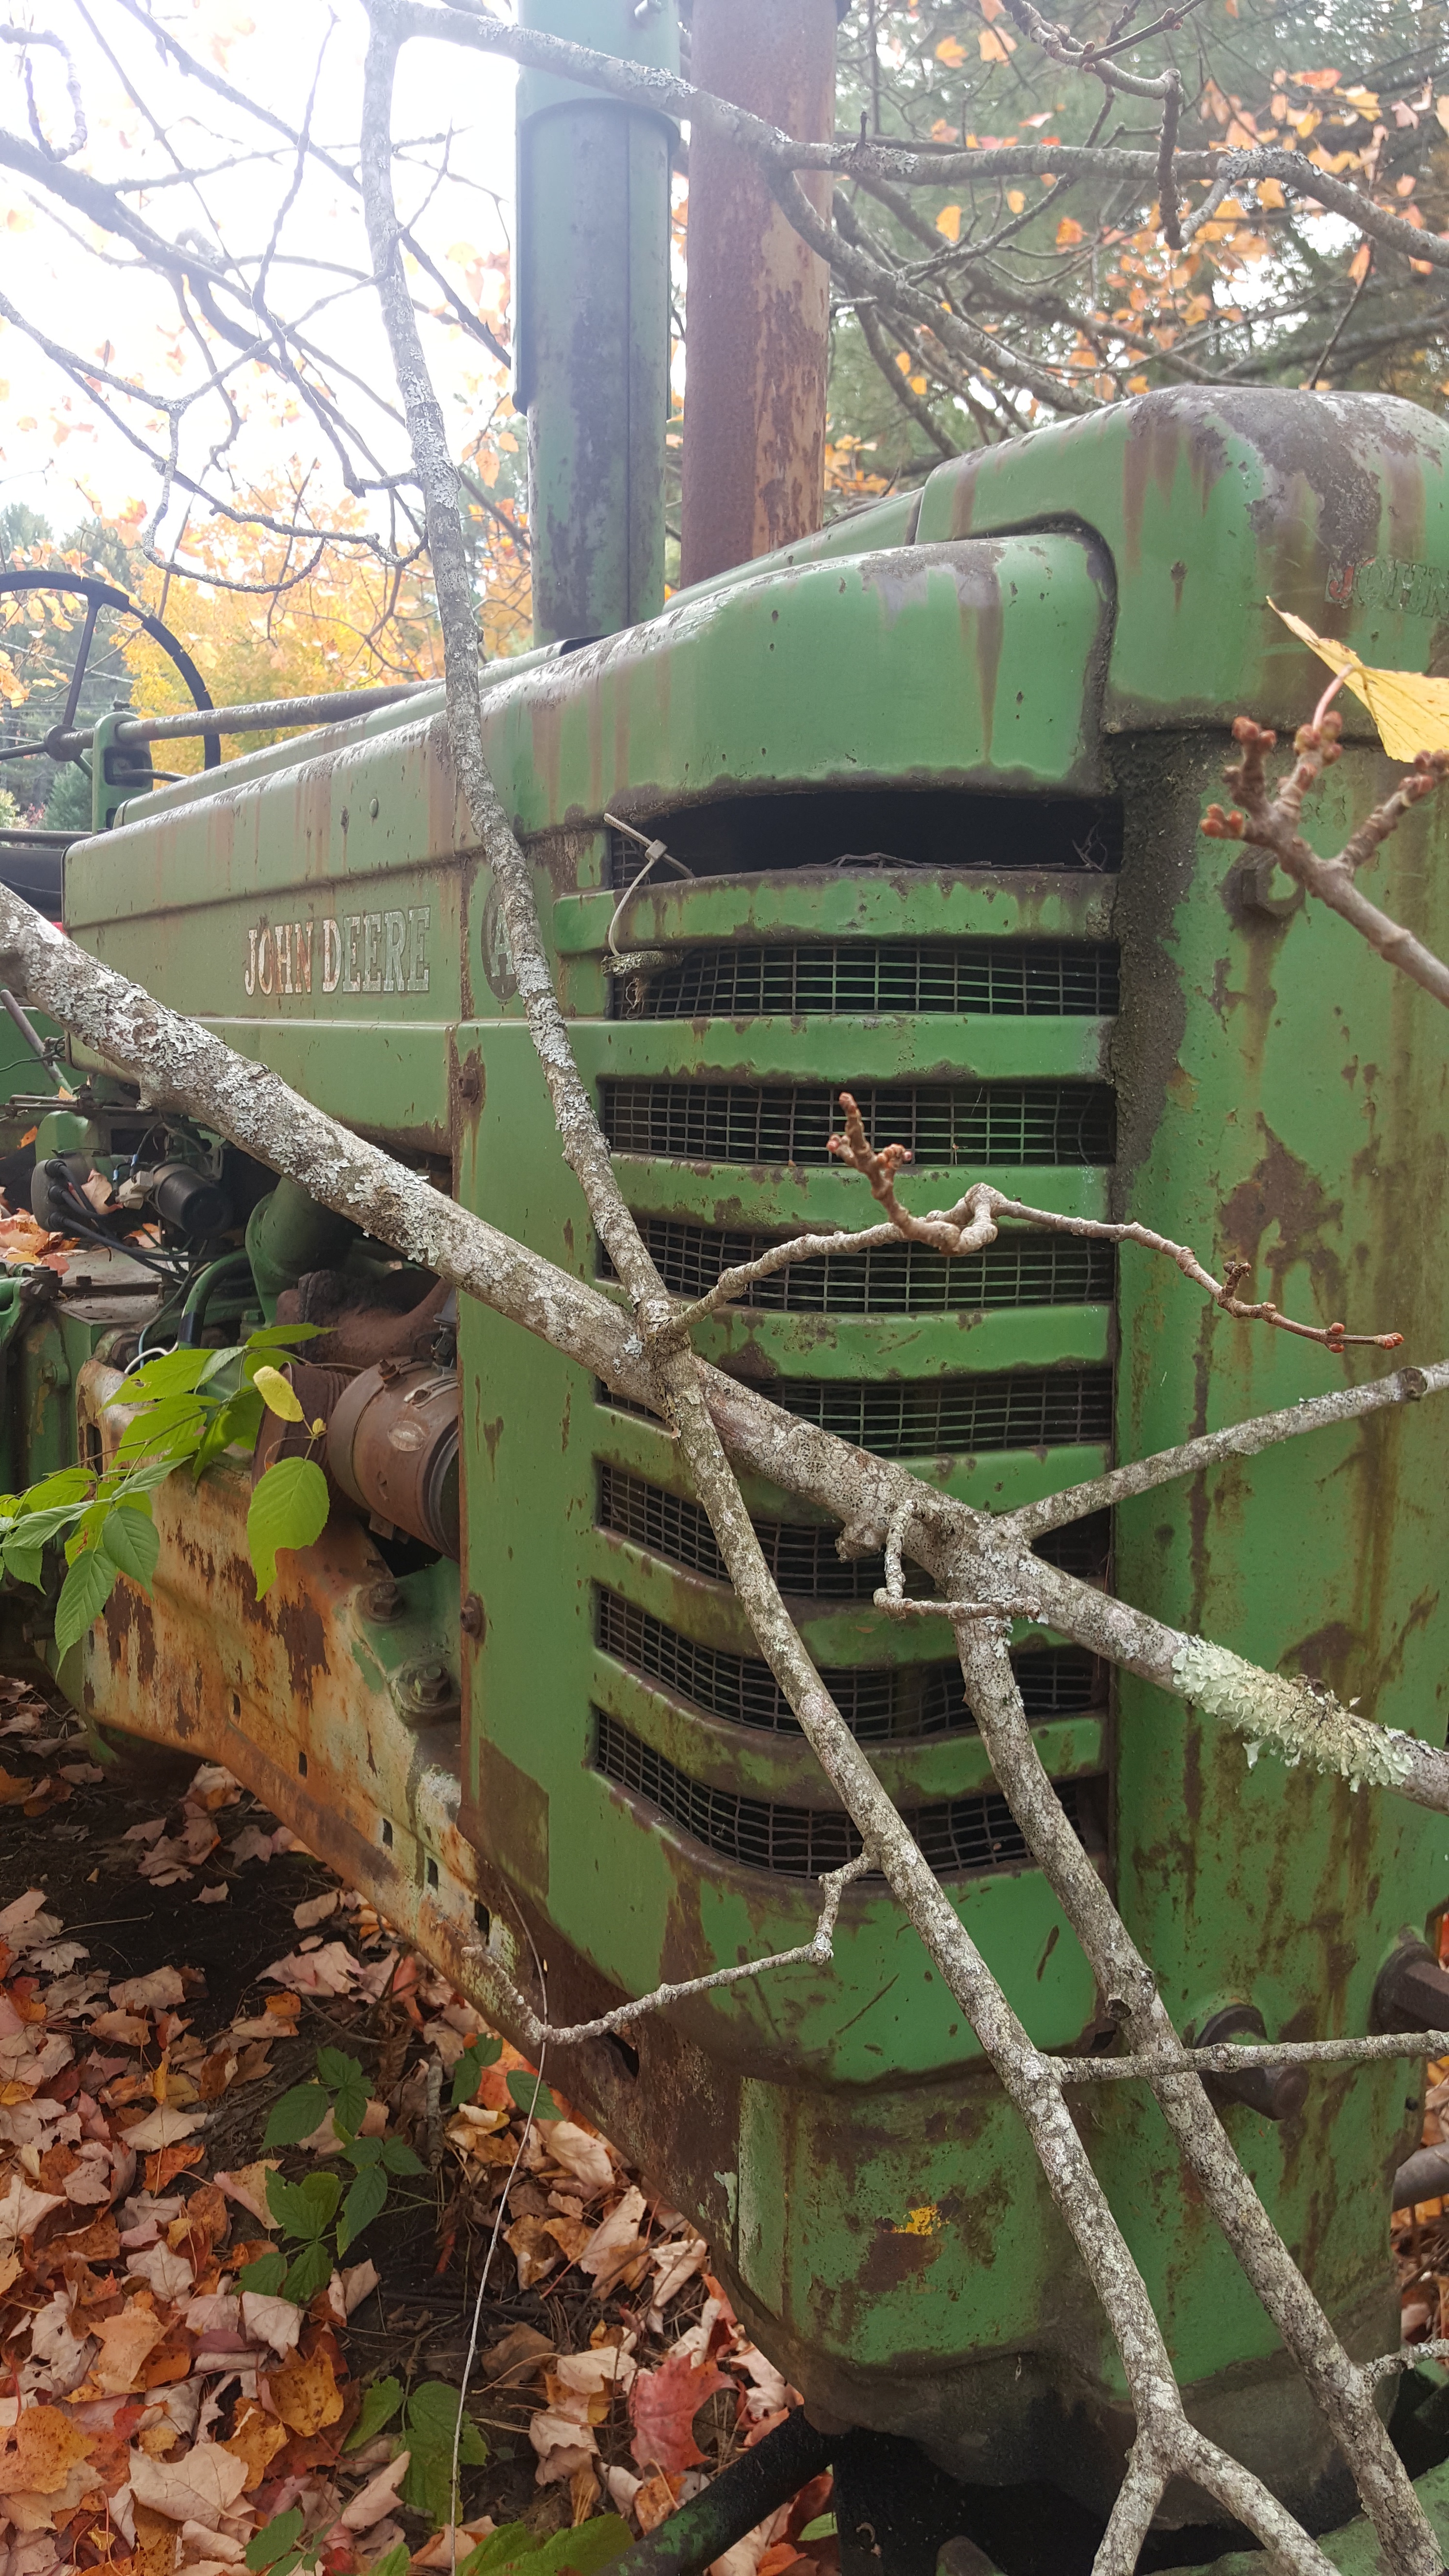
tree, track, transport, garden, yard, outdoor structure